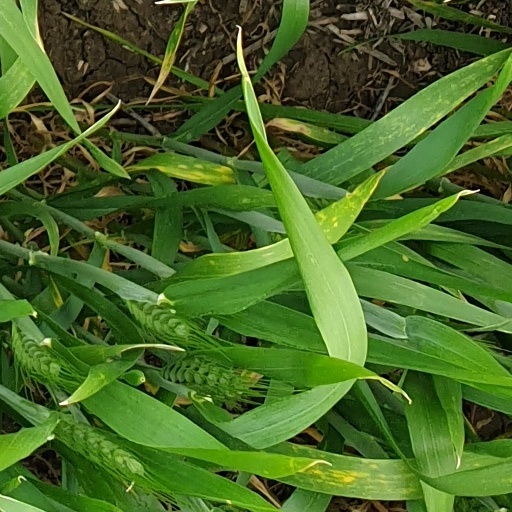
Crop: wheat